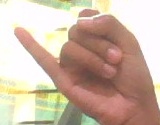
ASL sign: J